Goldenfry

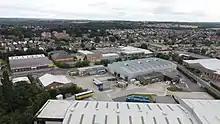
Aerial photograph of the site

During construction the tubular steel structure was unclad and could be seen around most of North East Wetherby earning it the nicknames Elland Road and The Pepsi Max after the football stadium and rollercoaster respectively.